Malta in the Eurovision Song Contest 2018

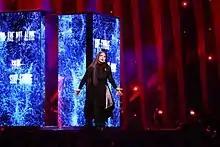
Christabelle during a rehearsal before the second semi-final

Christabelle took part in technical rehearsals on 1 and 4 May, followed by dress rehearsals on 9 and 10 May. This included the jury show on 9 May where the professional juries of each country watched and voted on the competing entries.